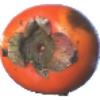
Label: Kaki 1